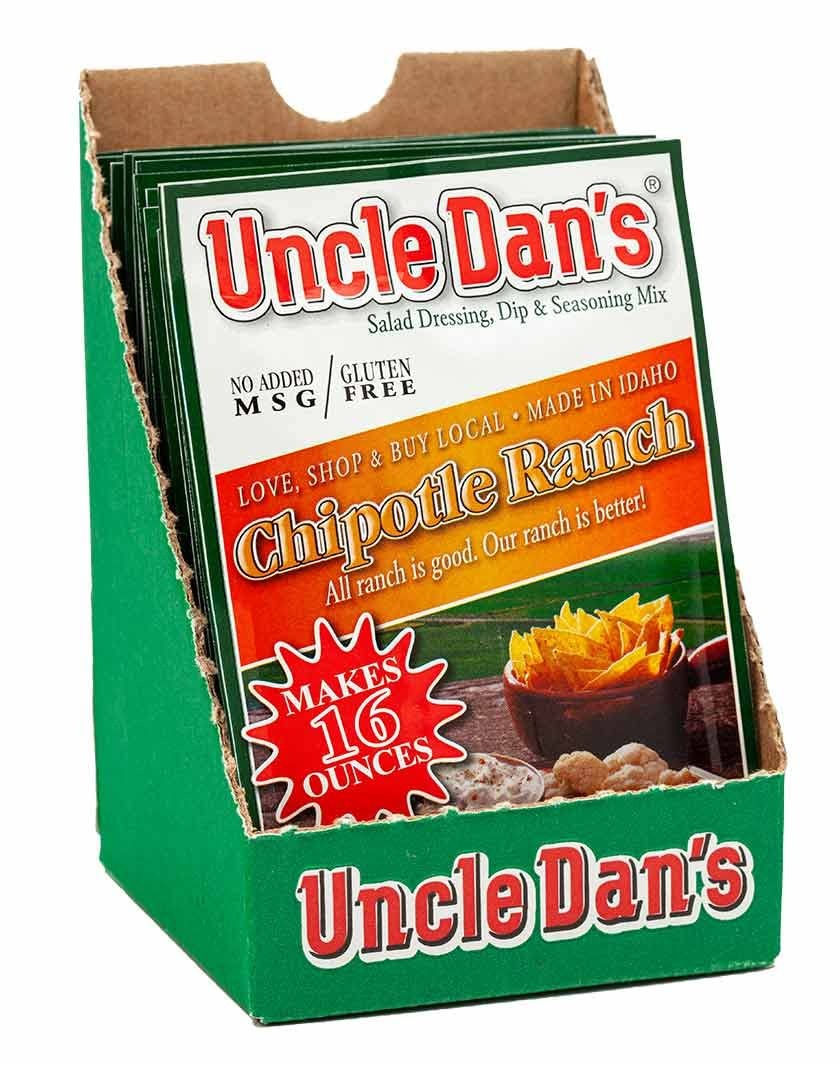
Item Name: Uncle Dan's Chipotle Ranch Dressing | Singles Case – 12 Count (Pack of 1)
Bullet Point 1: Classic ranch flavor with the added kick of warm and smoky chipotle peppers
Bullet Point 2: Perfect for salads, dipping sauces, marinades, sandwich spreads and more
Bullet Point 3: Makes double the amount of chipotle ranch dressing than the leading national competitor
Bullet Point 4: Always gluten-free with no added MSG for a healthy and low calorie meal
Bullet Point 5: Proudly made in the USA - locally owned and operated out of North Idaho
Product Description: Uncle Dan’s Chipotle Ranch Salad Dressing and Seasoning takes the Original Southern Classic Ranch and gives it a spicy, tex-mex flavor. Classic southwest roasted Chipotle Peppers and Uncle Dan’s Classic Ranch are combined to form a fiesta of flavors perfect for party dips or seasoning for your favorite Mexican-American dishes! Spicy and refreshing all in the same bite! Hold onto your bootstraps, this Chipotle Ranch dip is awesome! Uncle Dan’s gives you the ability to add your own ingredients (ie: buttermilk, mayo & sour cream) to ensure freshness and allows you the flexibility to control fat and calorie content.. We select only the finest herbs and spices to combine them into our secret chipotle ranch salad dressing mix formula. Uncle Dan’s low fat (or fat free) Chipotle Ranch Salad Dressing or Chipotle Ranch Dip makes it easy to enjoy fresh fruits and vegetables and avoid eating unhealthy junk food. Try Uncle Dan’s Chipotle Ranch Salad Dressing Mix in recipes for Chipotle Baked Chicken, Chipotle Ranch Steak Salad, Taco Salad, Steak Fajitas, Turkey Chipotle Chili, Chipotle Chicken Fajitas, Chipotle Mayonnaise recipe, and Much More. Once you try Uncle Dan’s we’re sure you’ll agree that it’s the best Ranch Salad Dressing and Ranch Party Dip you ever tasted. If not, then we guarantee the flavor and will buy it back from you no questions asked. Thanks for trying Uncle Dan’s Salad Dressing and Dip Mix Recipes.
Value: 12.0
Unit: Count

Price: 24.95